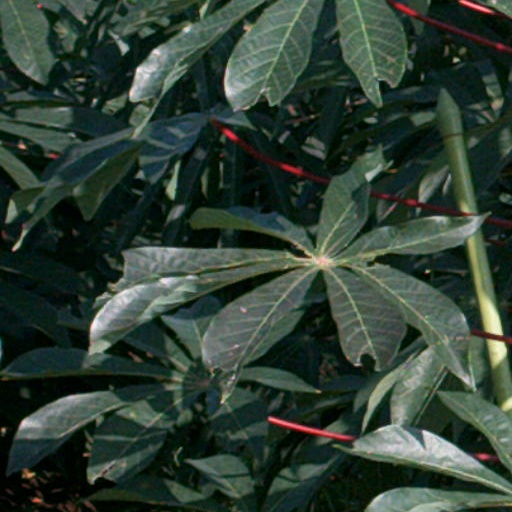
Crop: cassava